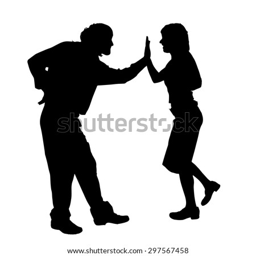
vector silhouette of a dancing couple on a white background .